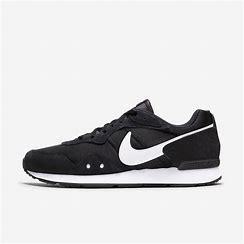
Brand: Nike
Model: Venture Runner